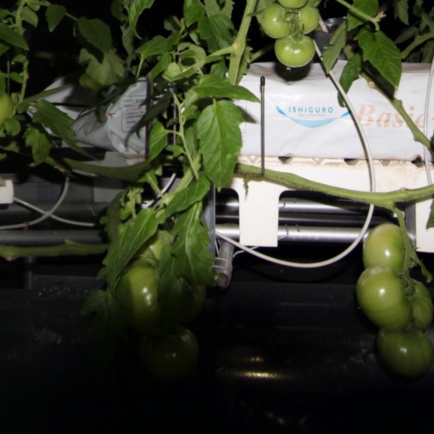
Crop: tomato